History of architecture and art in Milan

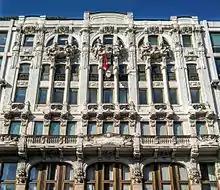
Decoration of the former Hotel Trianon

Due to the work of the Borromeo cardinals and its importance in the Italian, at first Spanish and then Austrian dominions, in a period between the seventeenth century and the first half of the eighteenth century, Milan experienced a lively artistic period during which it assumed the role of a driving center of the Lombard Baroque, of which the Milanese Baroque was the dominant movement.